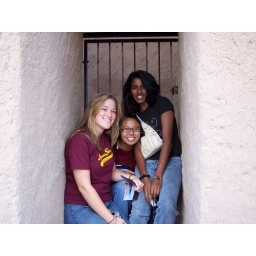
The hot girls in an old house